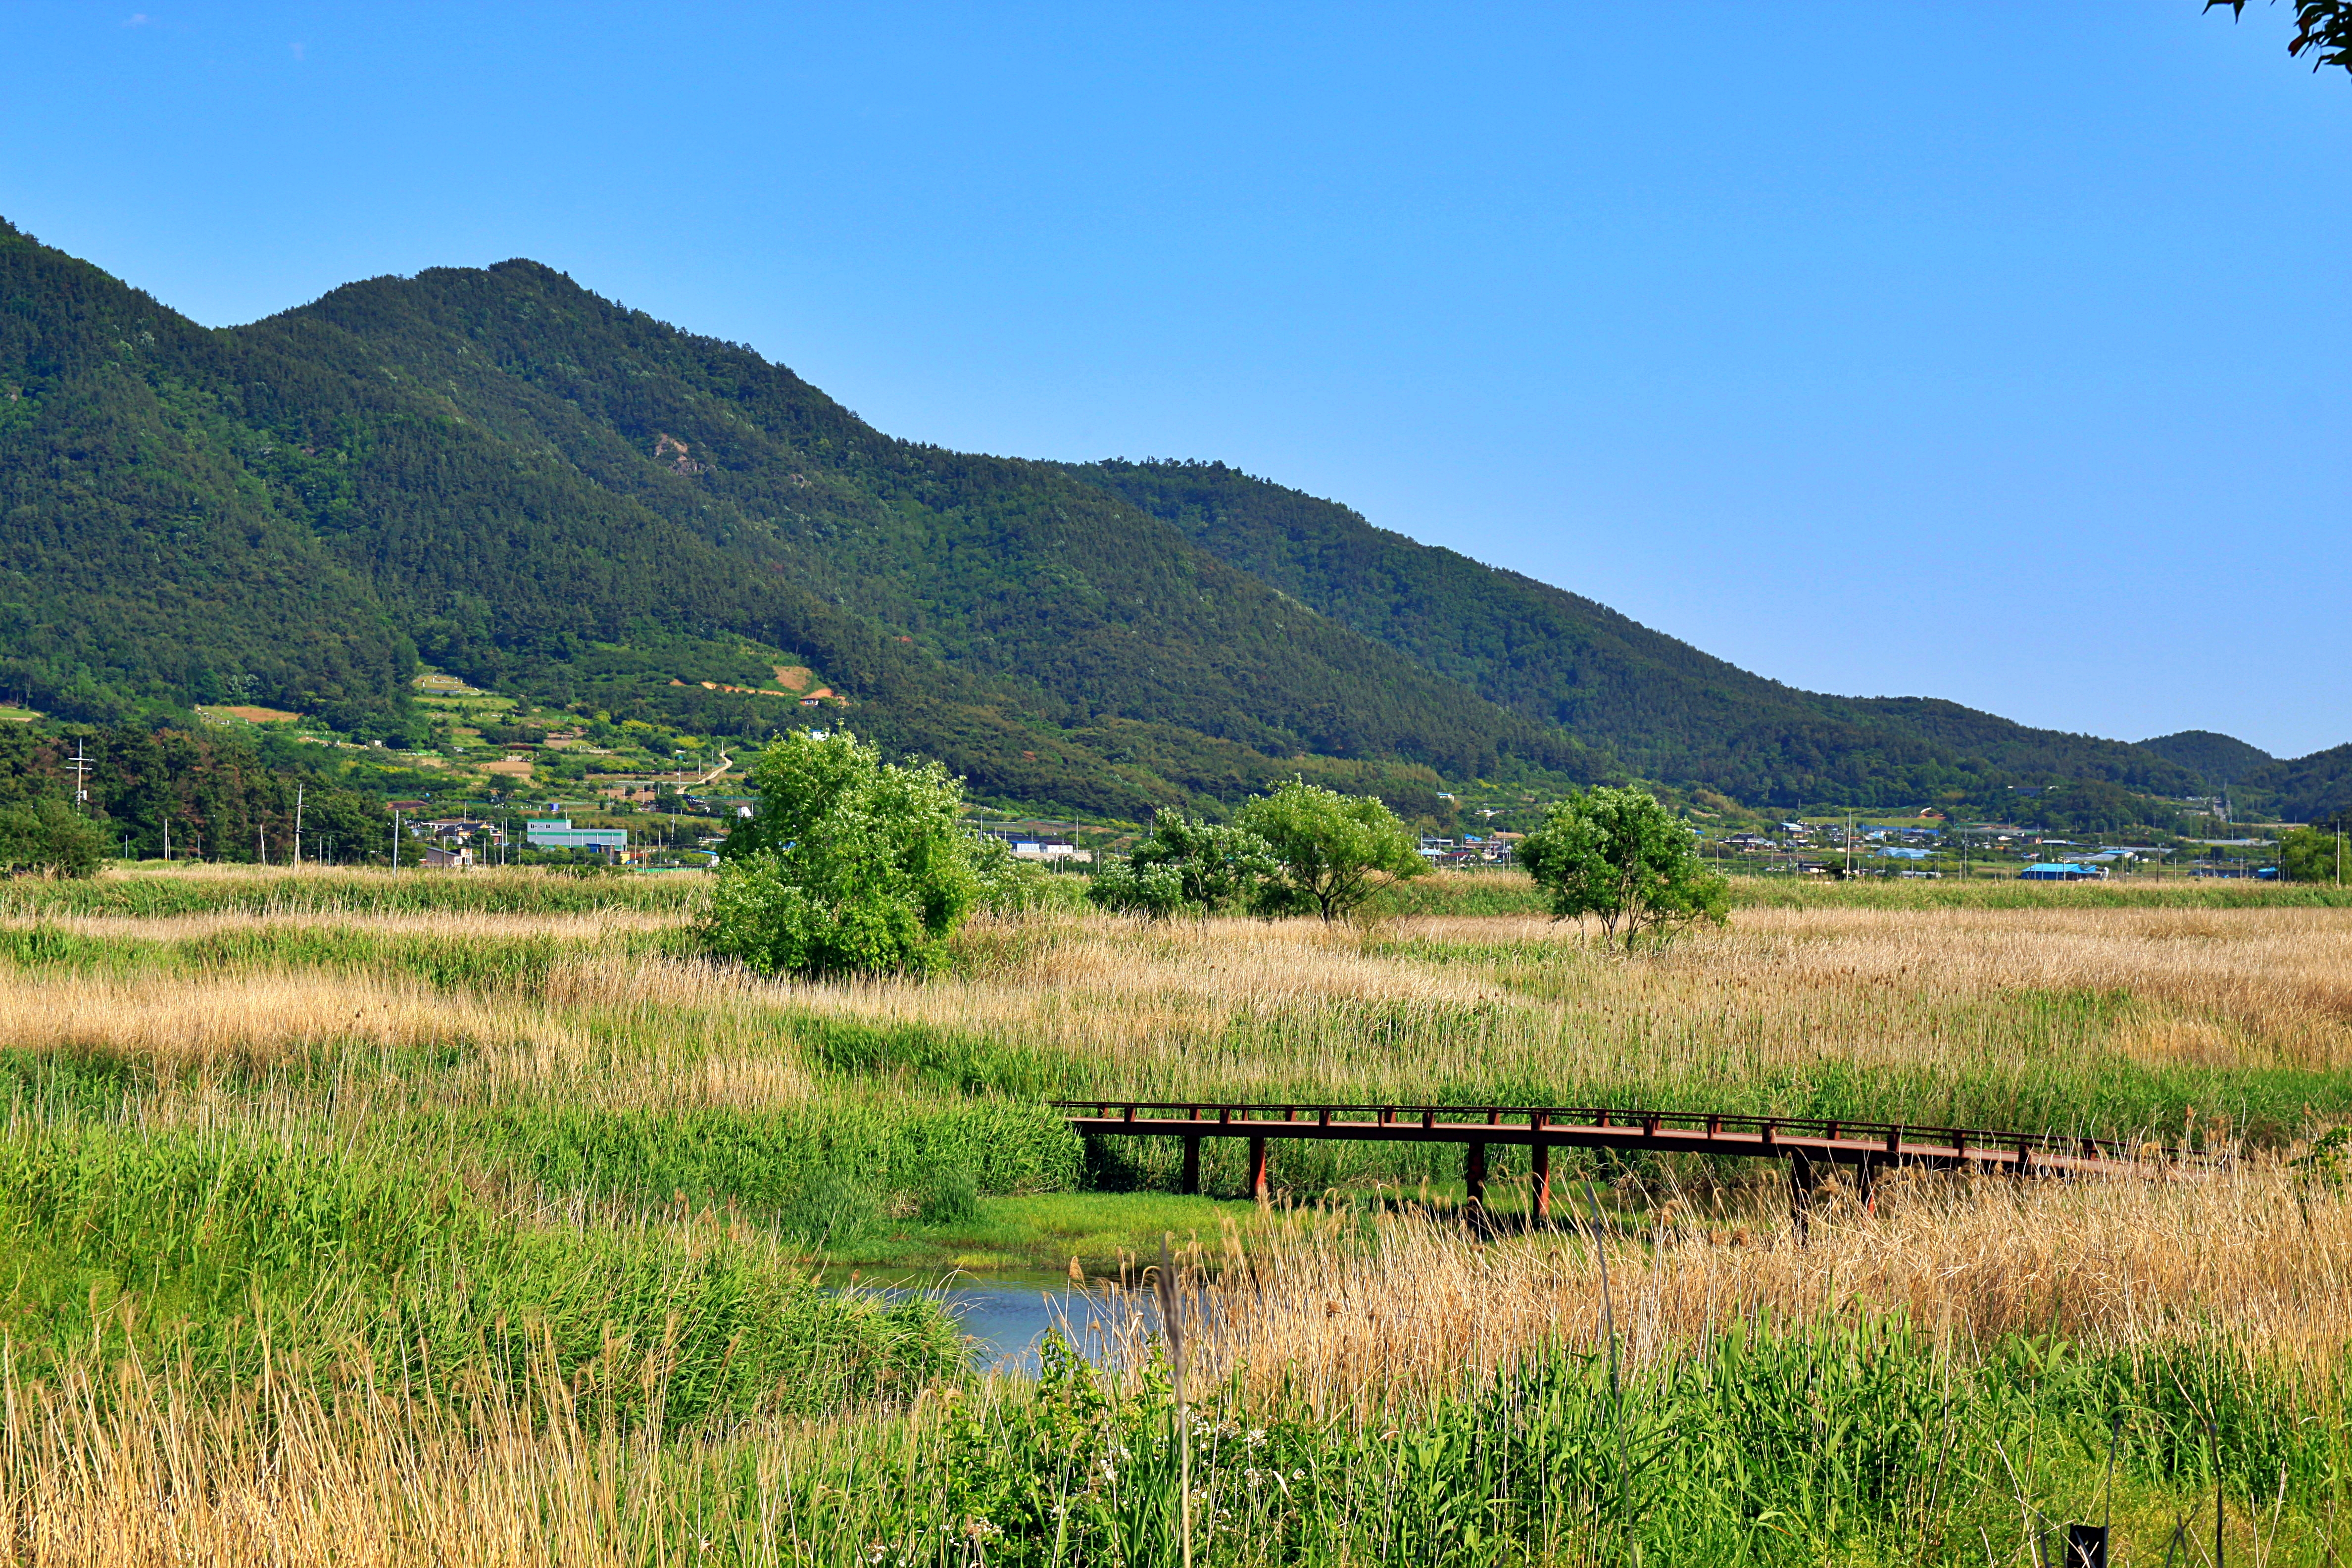
Sunchunman, korea, wetland, natural landscape, nature, grassland, natural environment, vegetation, nature reserve, mountain, wilderness, hill, sky, grass, plain, pasture, rural area, meadow, landscape, grass family, river, highland, prairie, tree, lake, ecoregion, wildlife, field, national park, paddy field, land lot, cloud, marsh, farm, plant community, plant, ranch, fell, wildflower, steppe, reflection, mountain range, floodplain, mount scenery, valley